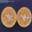
Label: orange